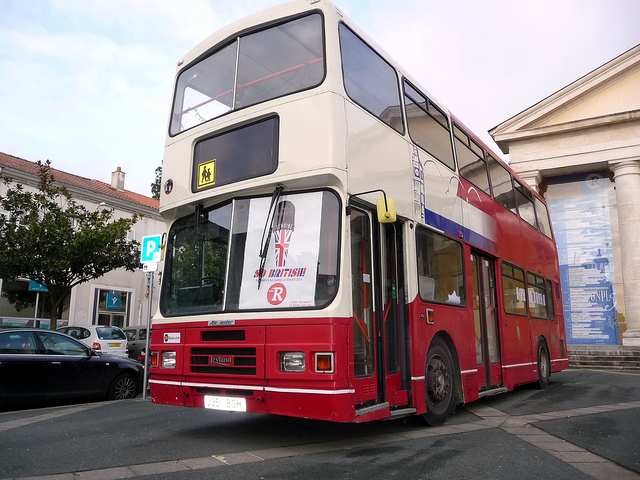
A red and white double decker bus next to a normal car.

A tall red and white double deck bus.

A red and white double decker bus parked in front of a building.

A double decker bus on the sidewalk near a building.

A large red and white double decker bus is parked and empty.